Operation Credible Sport

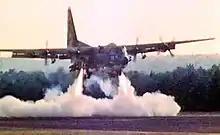
The C-130 prototype firing rockets to shorten its landing

The test's takeoff phase was executed flawlessly, setting a number of short takeoff records. The Lockheed test crew then assessed that the computer used to command the firing of the rockets during the landing sequence needed further calibration, and elected to manually input commands. The reverse-mounted (forward-facing) eight ASROC rockets for decelerating the aircraft's forward speed were situated in pairs on the fuselage's upper curvature behind the cockpit, and at the midpoint of each side of the fuselage beneath the uppers. Testing had determined that the upper pairs, fired sequentially, could be ignited while still airborne (specifically, at 20 feet), but that the lower pairs could only be fired after the aircraft was on the ground, with the descent-braking rockets also firing during the sequence.